Camilla Dalberg

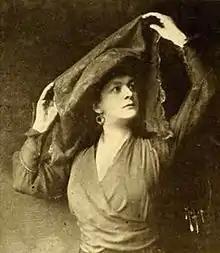
Photograph of Camilla Dalberg as Bianca in "The Great Lover". The picture appeared in the magazine The Moving Picture World in January of 1919.

Camilla Dalberg, (1870–1968), was a German-American actress and writer known for her roles as Mrs. Clare in "Tess of the D'Urbervilles" (1913) and Mother in "The Seven Sisters" (1915), as well as numerous other stage and film roles throughout the 1910s and 1920s. Dalberg also wrote and starred in the short film "After Many Days" (1912).